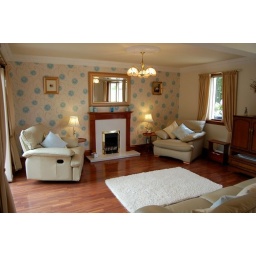
CKD Galbraith market fine detached house in prime Ayrshire location 3